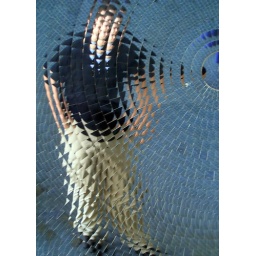
My Brother standing in front of a cool mirror in front of the Science Museum